Fine Feathers (1921 film)

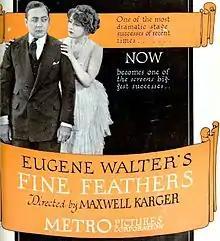

Fine Feathers is a 1921 American silent drama film directed by Fred Sittenham and starring Eugene Pallette, Claire Whitney, Thomas W. Ross, Warburton Gamble and June Elvidge, produced and distributed by Metro Pictures Corporation. The library of Congress shows a release date of June 20, 1921 but there is evidence that Fine Feathers was being screened on June 18 at the Rose Theater in Santa Rosa California and as early as June 17 at the Star Theater in Monterey California. This production is the second movie adaptation of Eugene Walter's 1912 play of the same name. Three complete 35 mm copies were donated by M.G.M. to the U.S. Archive. A nitrate picture negative, an acetate positive print and an acetate fine grain master, all kept at the Eastman Museum in Rochester, NY.